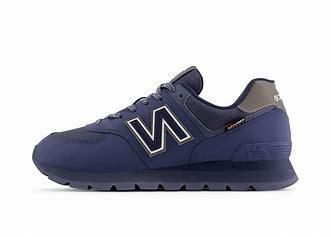
Brand: New
Model: Balance New Balance 574